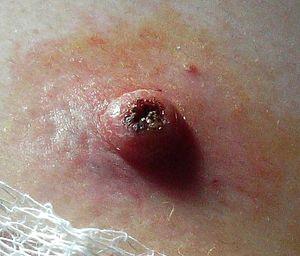
Le kératoacanthome est une tumeur épithéliale assez fréquente d'évolution favorable, qui après controverse s'agissant de sa nature bénigne ou maligne, est considérée depuis 2018 par l'OMS comme un variant du carcinome épidermoïde. Cette décision a fait l'objet de débats lors de la rédaction de la 4ème édition de la classification des tumeurs cutanées, et reste discutée par de nombreuses équipes.